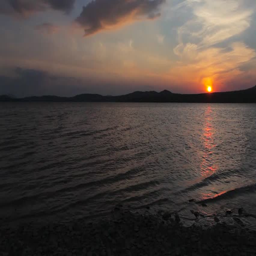
sunset on the shore of a mountain lake